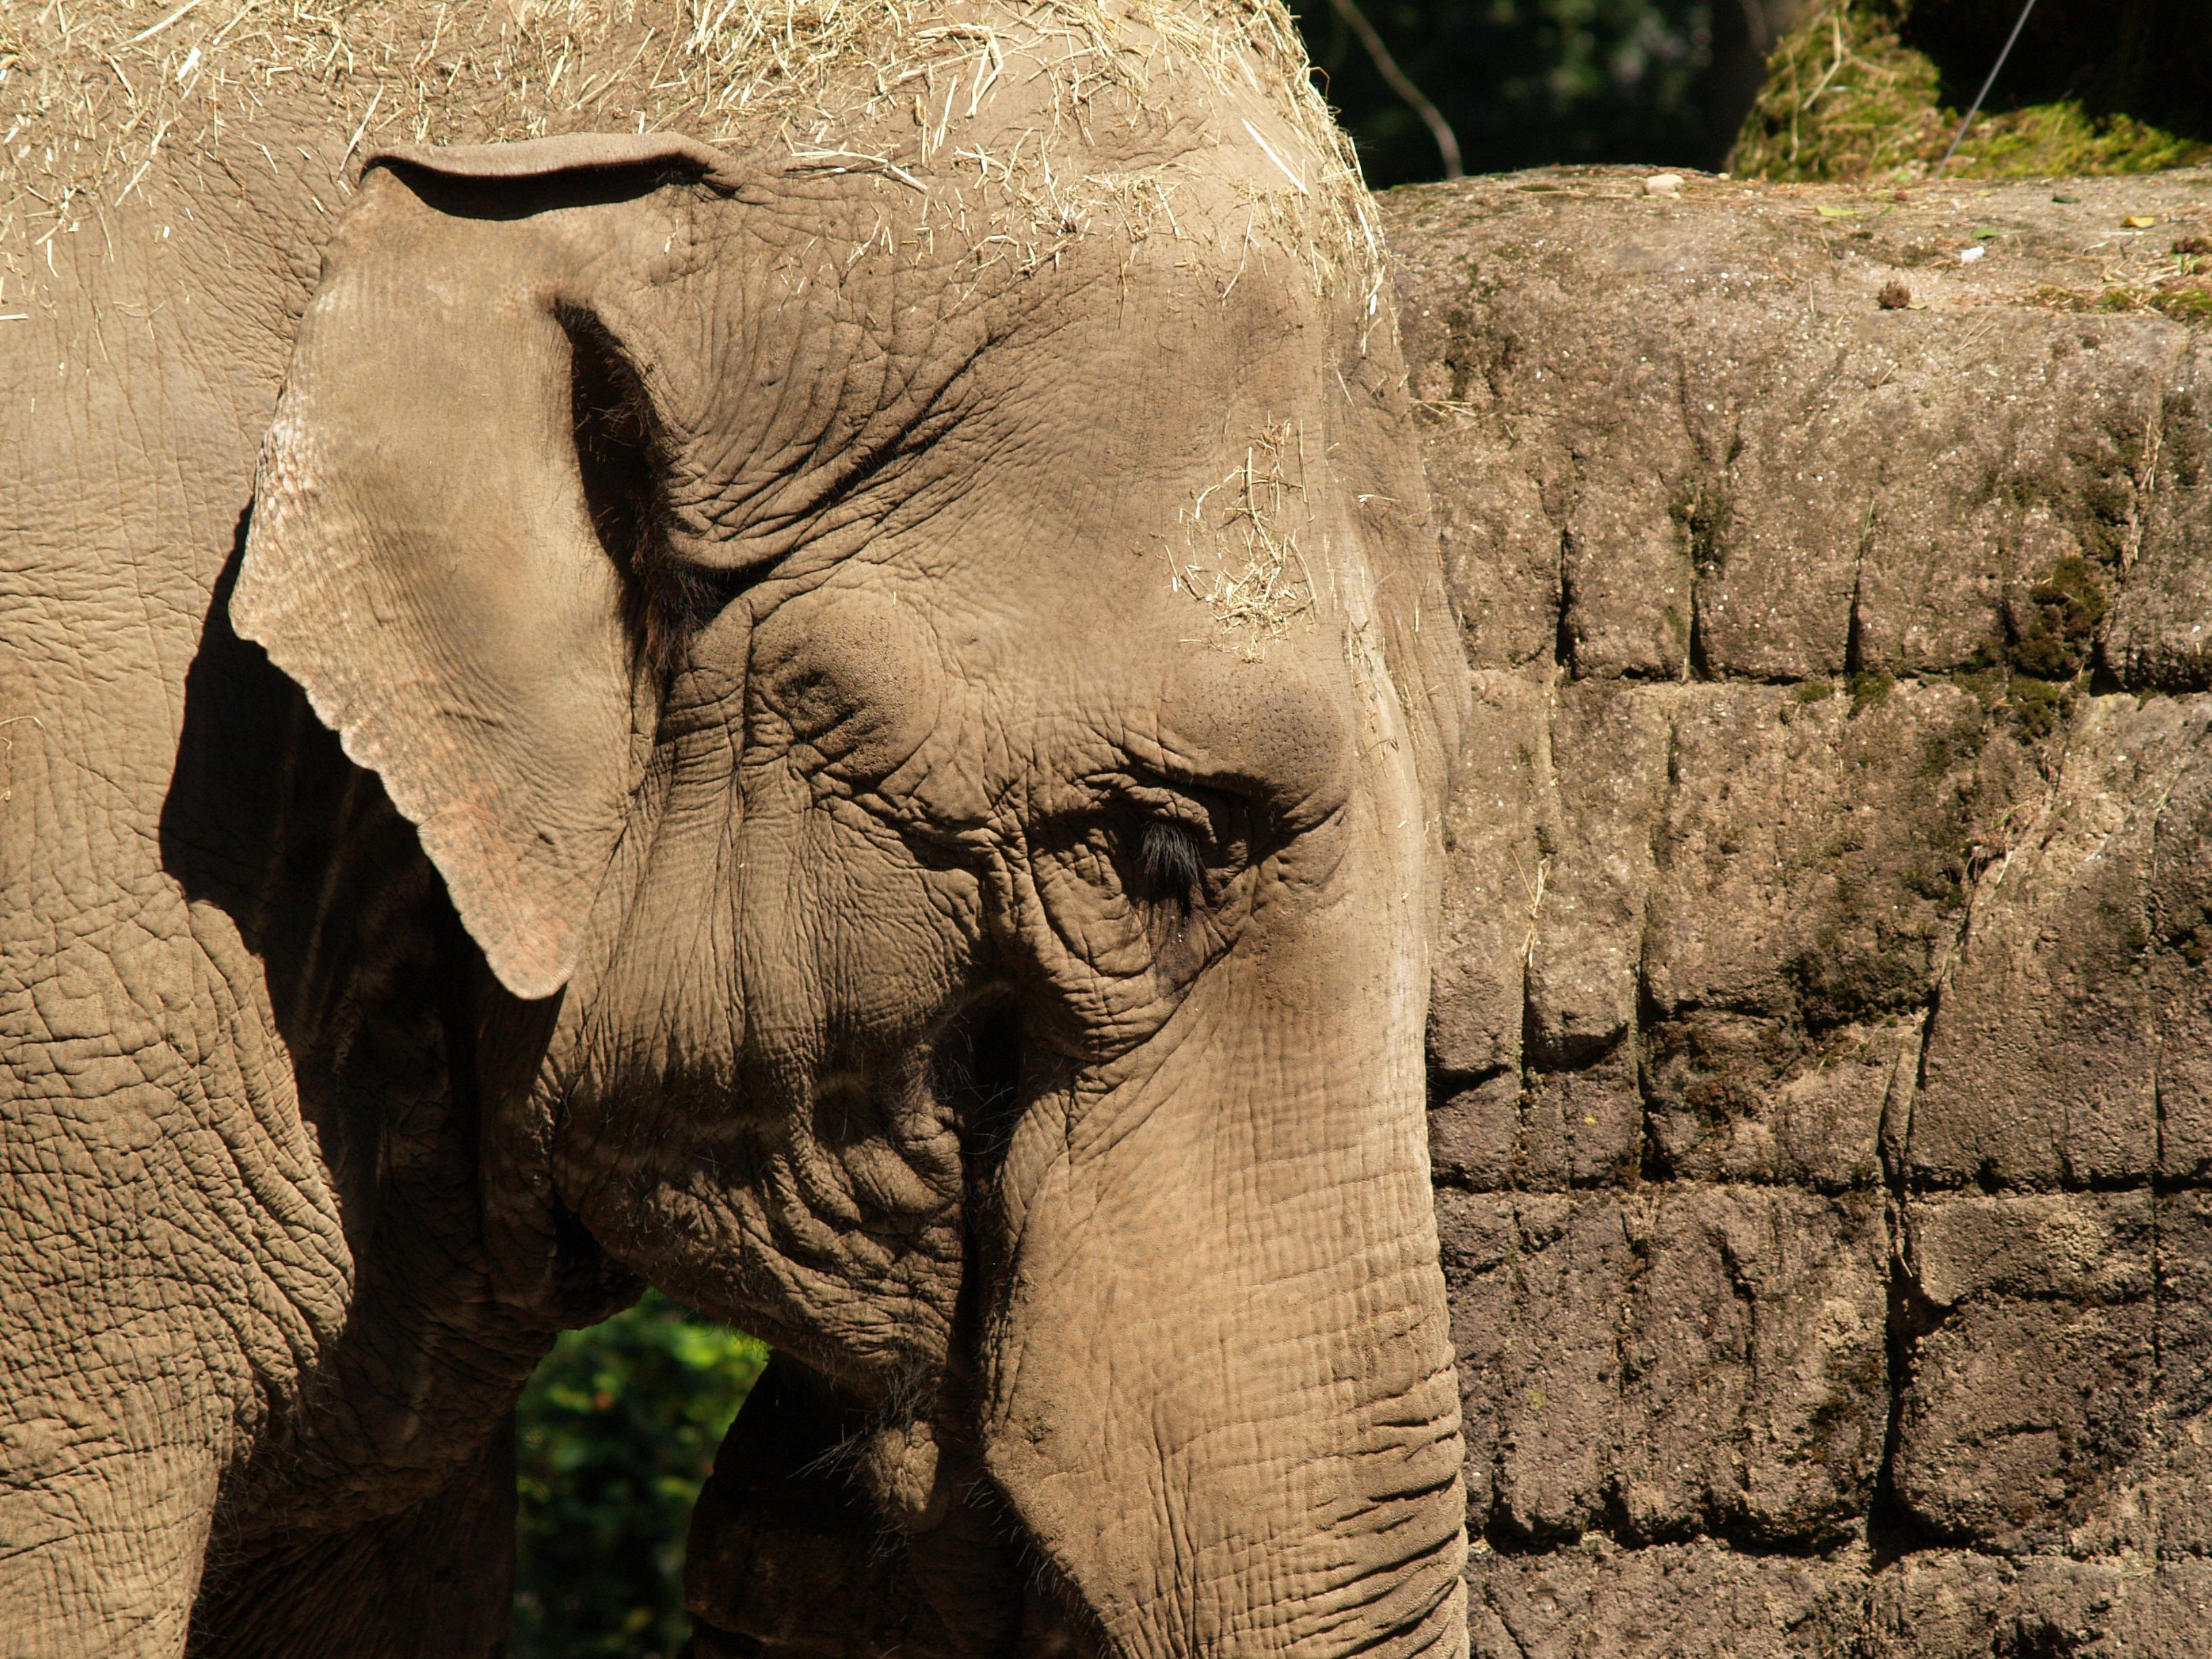
sun, animal, wall, wildlife, zoo, jungle, brown, mammal, fauna, elephant, grey, temple, beige, eye, ears, skin, fold, tired, india, breeding, pachyderm, proboscis, ocher, indian elephant, african elephant, elephants and mammoths, protection of species, art conservation